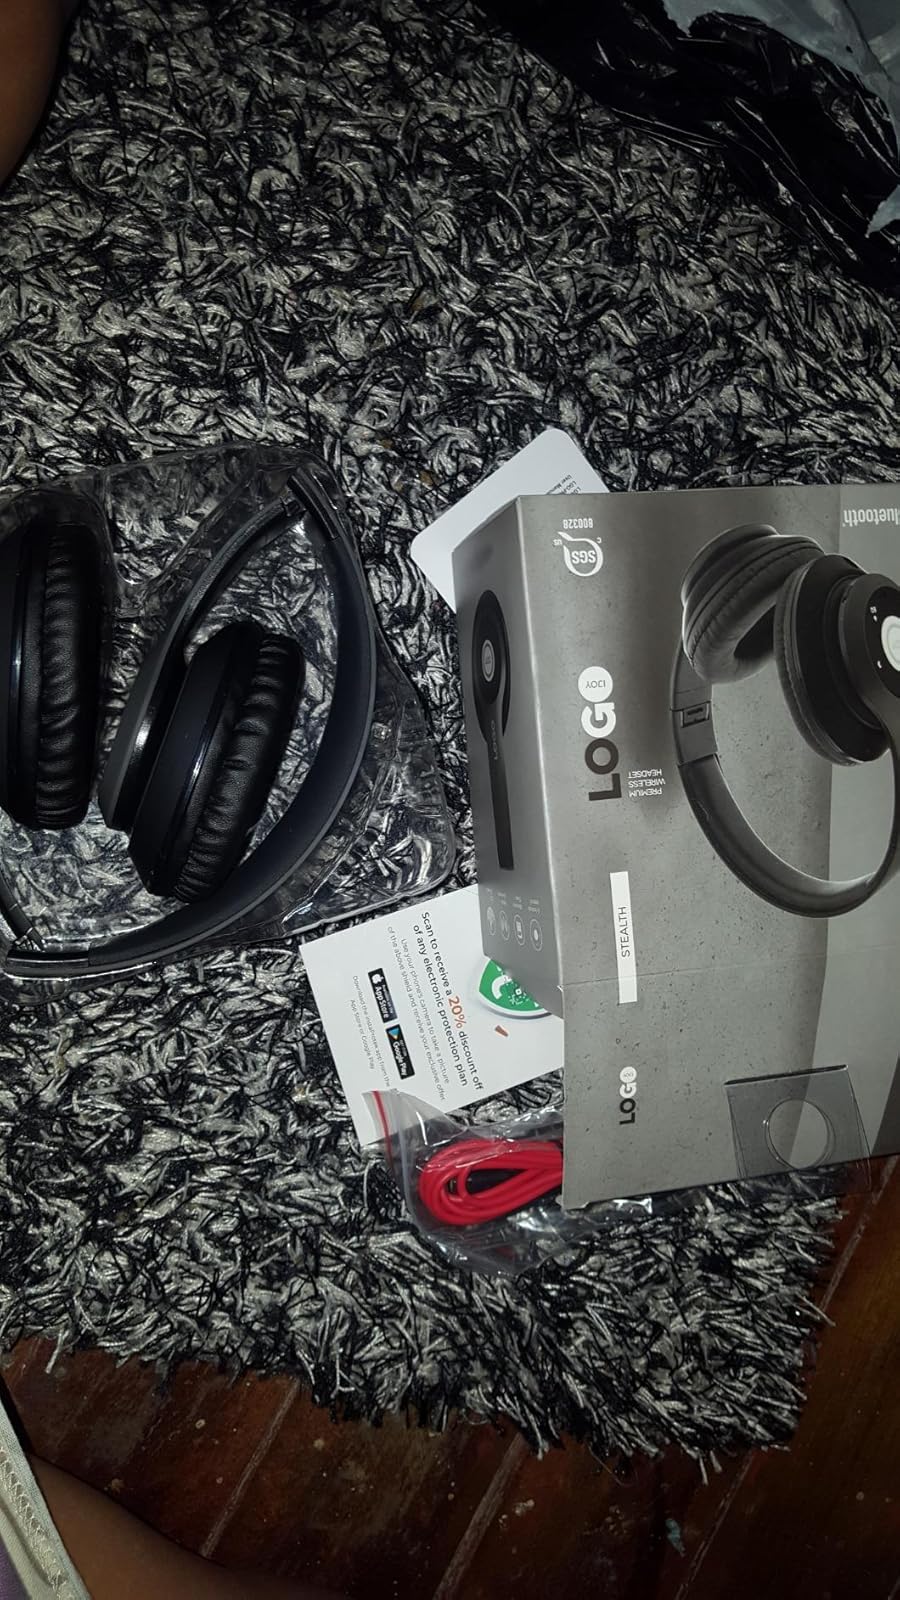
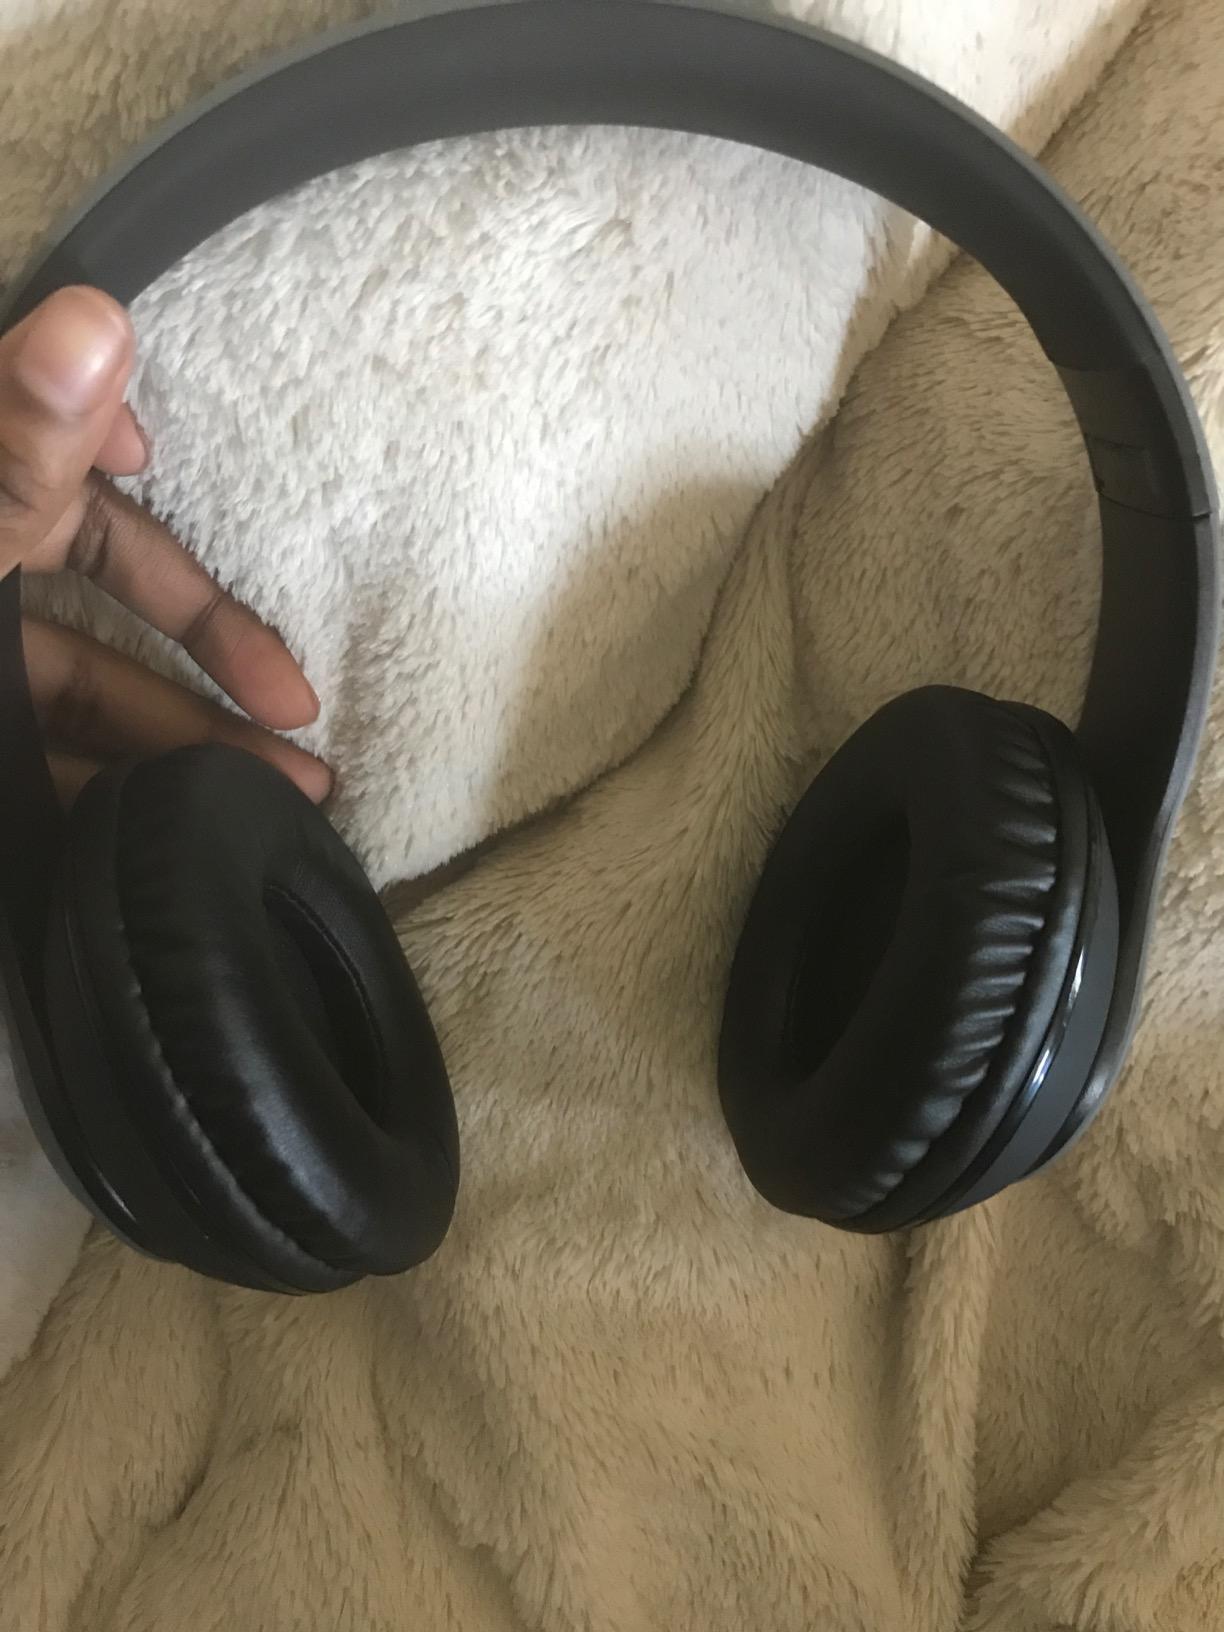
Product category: headphones
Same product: yes